Great Bowden

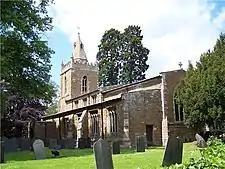

The Great Bowden parish historically included Market Harborough and parts of St Mary in Arden. In 1613, St Mary in Arden was unified with Market Harborough The chapelry of Market Harborough was made a separate civil parish in 1866.